The Story Sisters

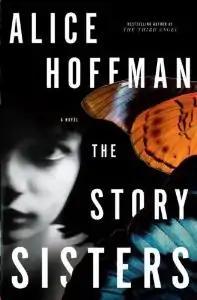
First edition

The Story Sisters is a 2009 novel by Alice Hoffman. It is about three sisters who inhabit a fantasy world and a real world on Long Island and in Manhattan. It has been described as magic realism.